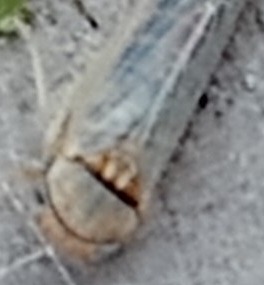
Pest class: occasional_pest